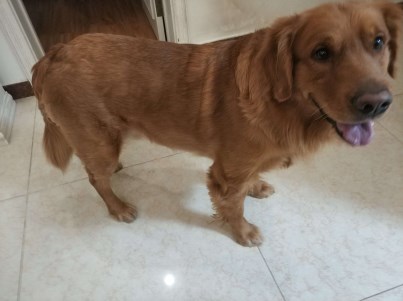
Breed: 5355-n000126-golden_retriever